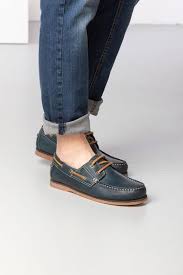
Label: Boat